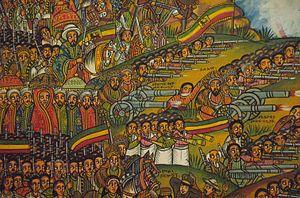
Taytu Betul, née Wälättä Mikael vers 1851 dans le Semien, près de Tigray, et morte le 11 février 1918 à Entoto, est une noble éthiopienne. Elle est impératrice de l'Empire éthiopien de 1889 à 1913.